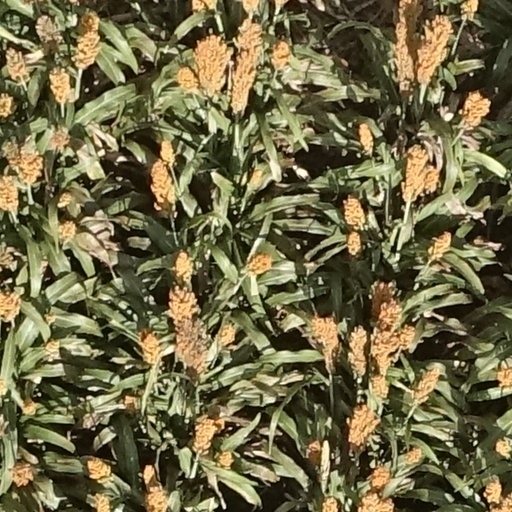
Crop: sorghum